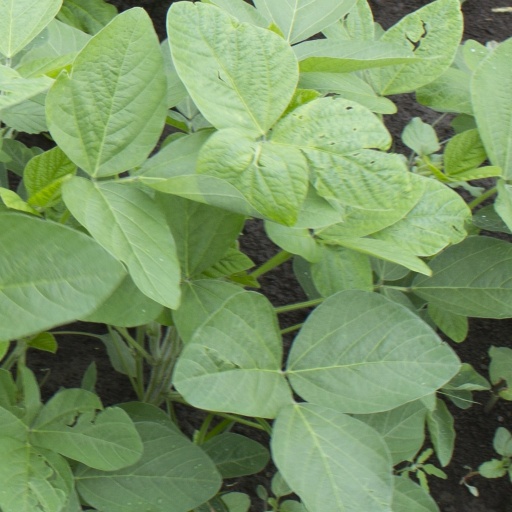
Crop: soybean